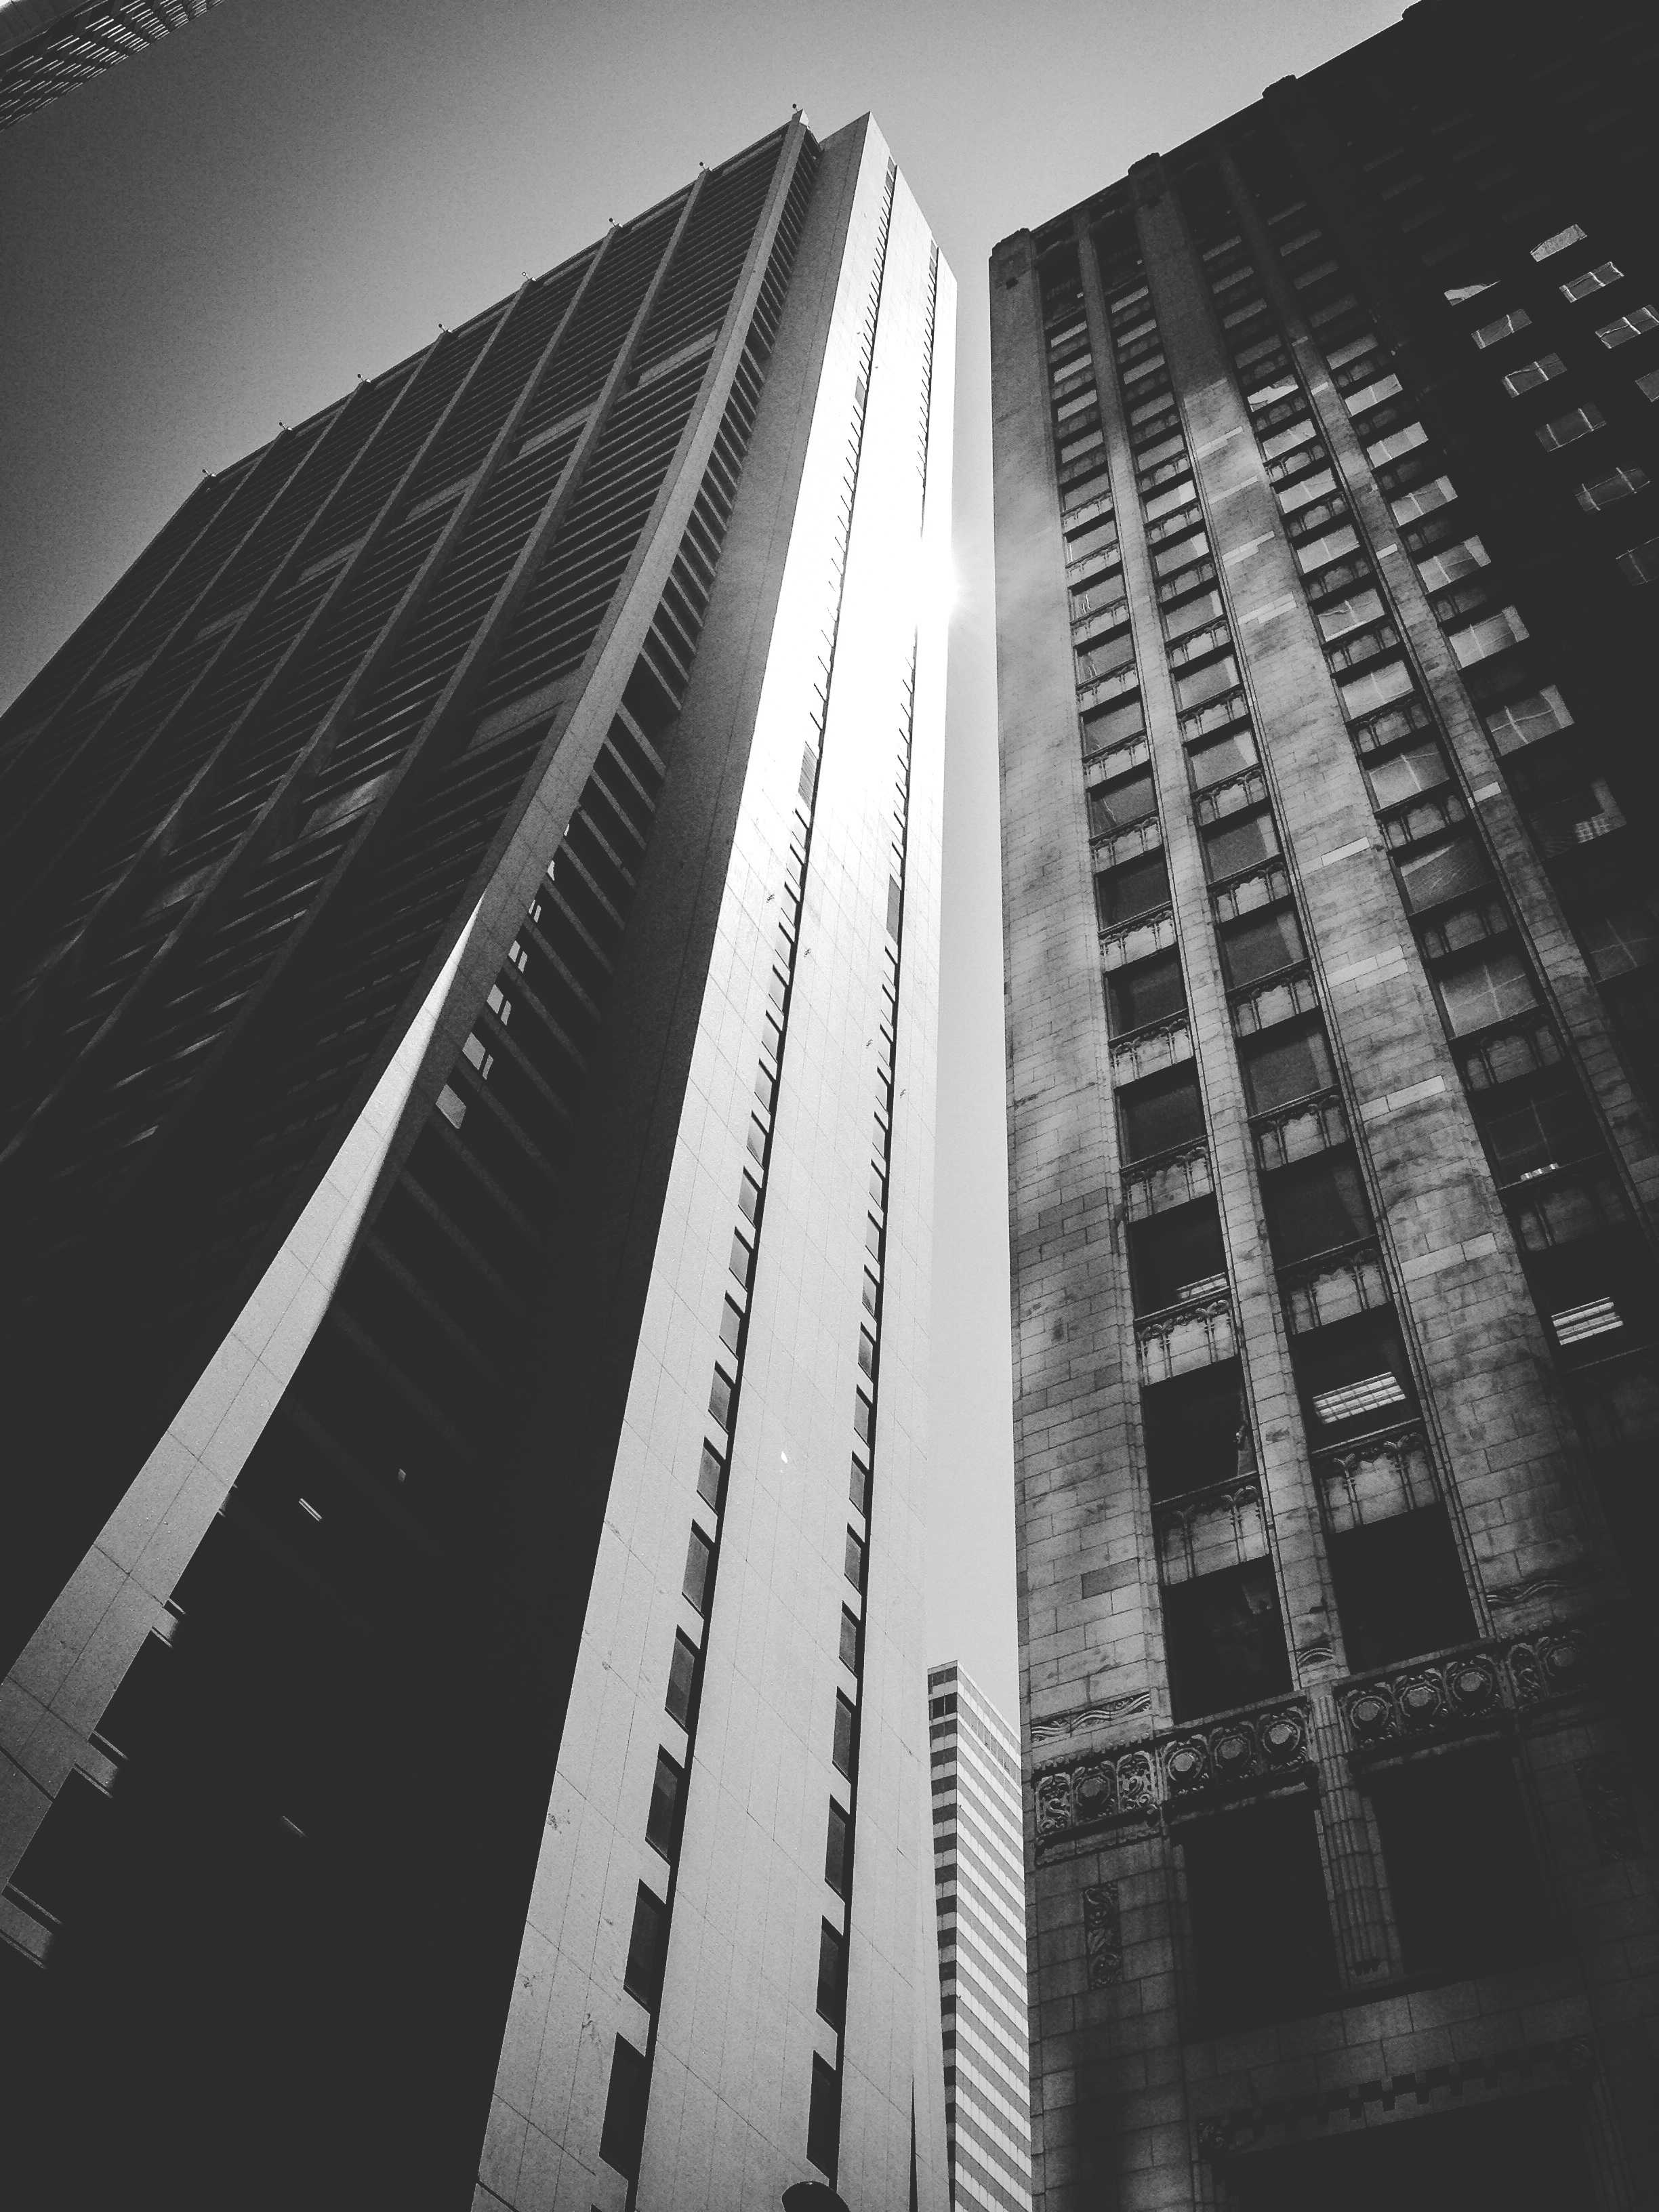
light, black and white, architecture, white, skyline, photography, building, city, skyscraper, urban, cityscape, line, reflection, tower, black, monochrome, tower block, symmetry, image, shape, metropolis, monochrome photography, atmosphere of earth